North Ipswich Railway Workshops

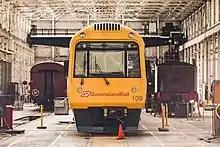
Despite its heritage status, Ipswich Workshops is still used to maintain modern Citytrains such as this Interurban multiple unit 100 Series.

When World War II began in 1939, the workshops were again involved in wartime production. A 30-ton casting, the largest ever made at the workshops, was produced in 1942.